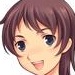
Portrait style: Anime Portrait